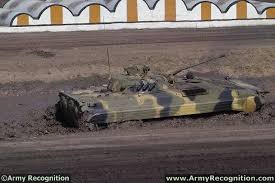
Label: BMP